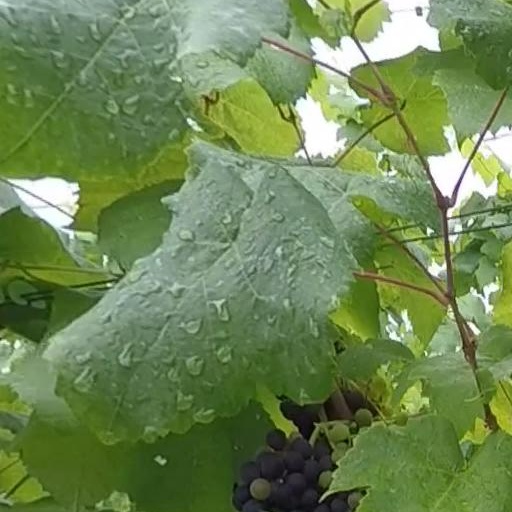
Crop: grape